Quebec French profanity

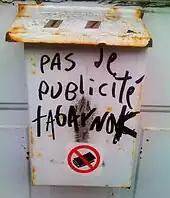
Mailbox sign using French-Canadian profanity. The closest English translation of sentiment and severity is "No admail motherfucker". is the strongest form of that , derived from (where the Eucharist is stored, in Roman Catholicism).

Quebec French profanities, known as (singular: ; from the verb , "to consecrate"), are words and expressions related to Catholicism and its liturgy that are used as strong profanities in Quebec French (the main variety of Canadian French), Acadian French (spoken in Maritime Provinces, east of Quebec, and parts of Aroostook County, Maine, in the United States), and traditionally French-speaking areas across Canada. are considered stronger in Québec than the sexual and scatological profanities common to other varieties of French, (such as , "shit").